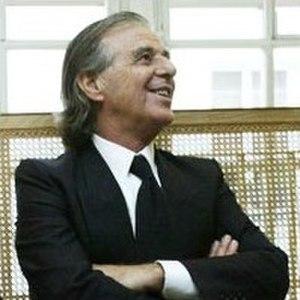
Ricardo Bofill Leví est un architecte espagnol, né le 5 décembre 1939 à Barcelone en Espagne.